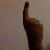
The image shows a hand gesture representing the number 1 in Indian Sign Language.